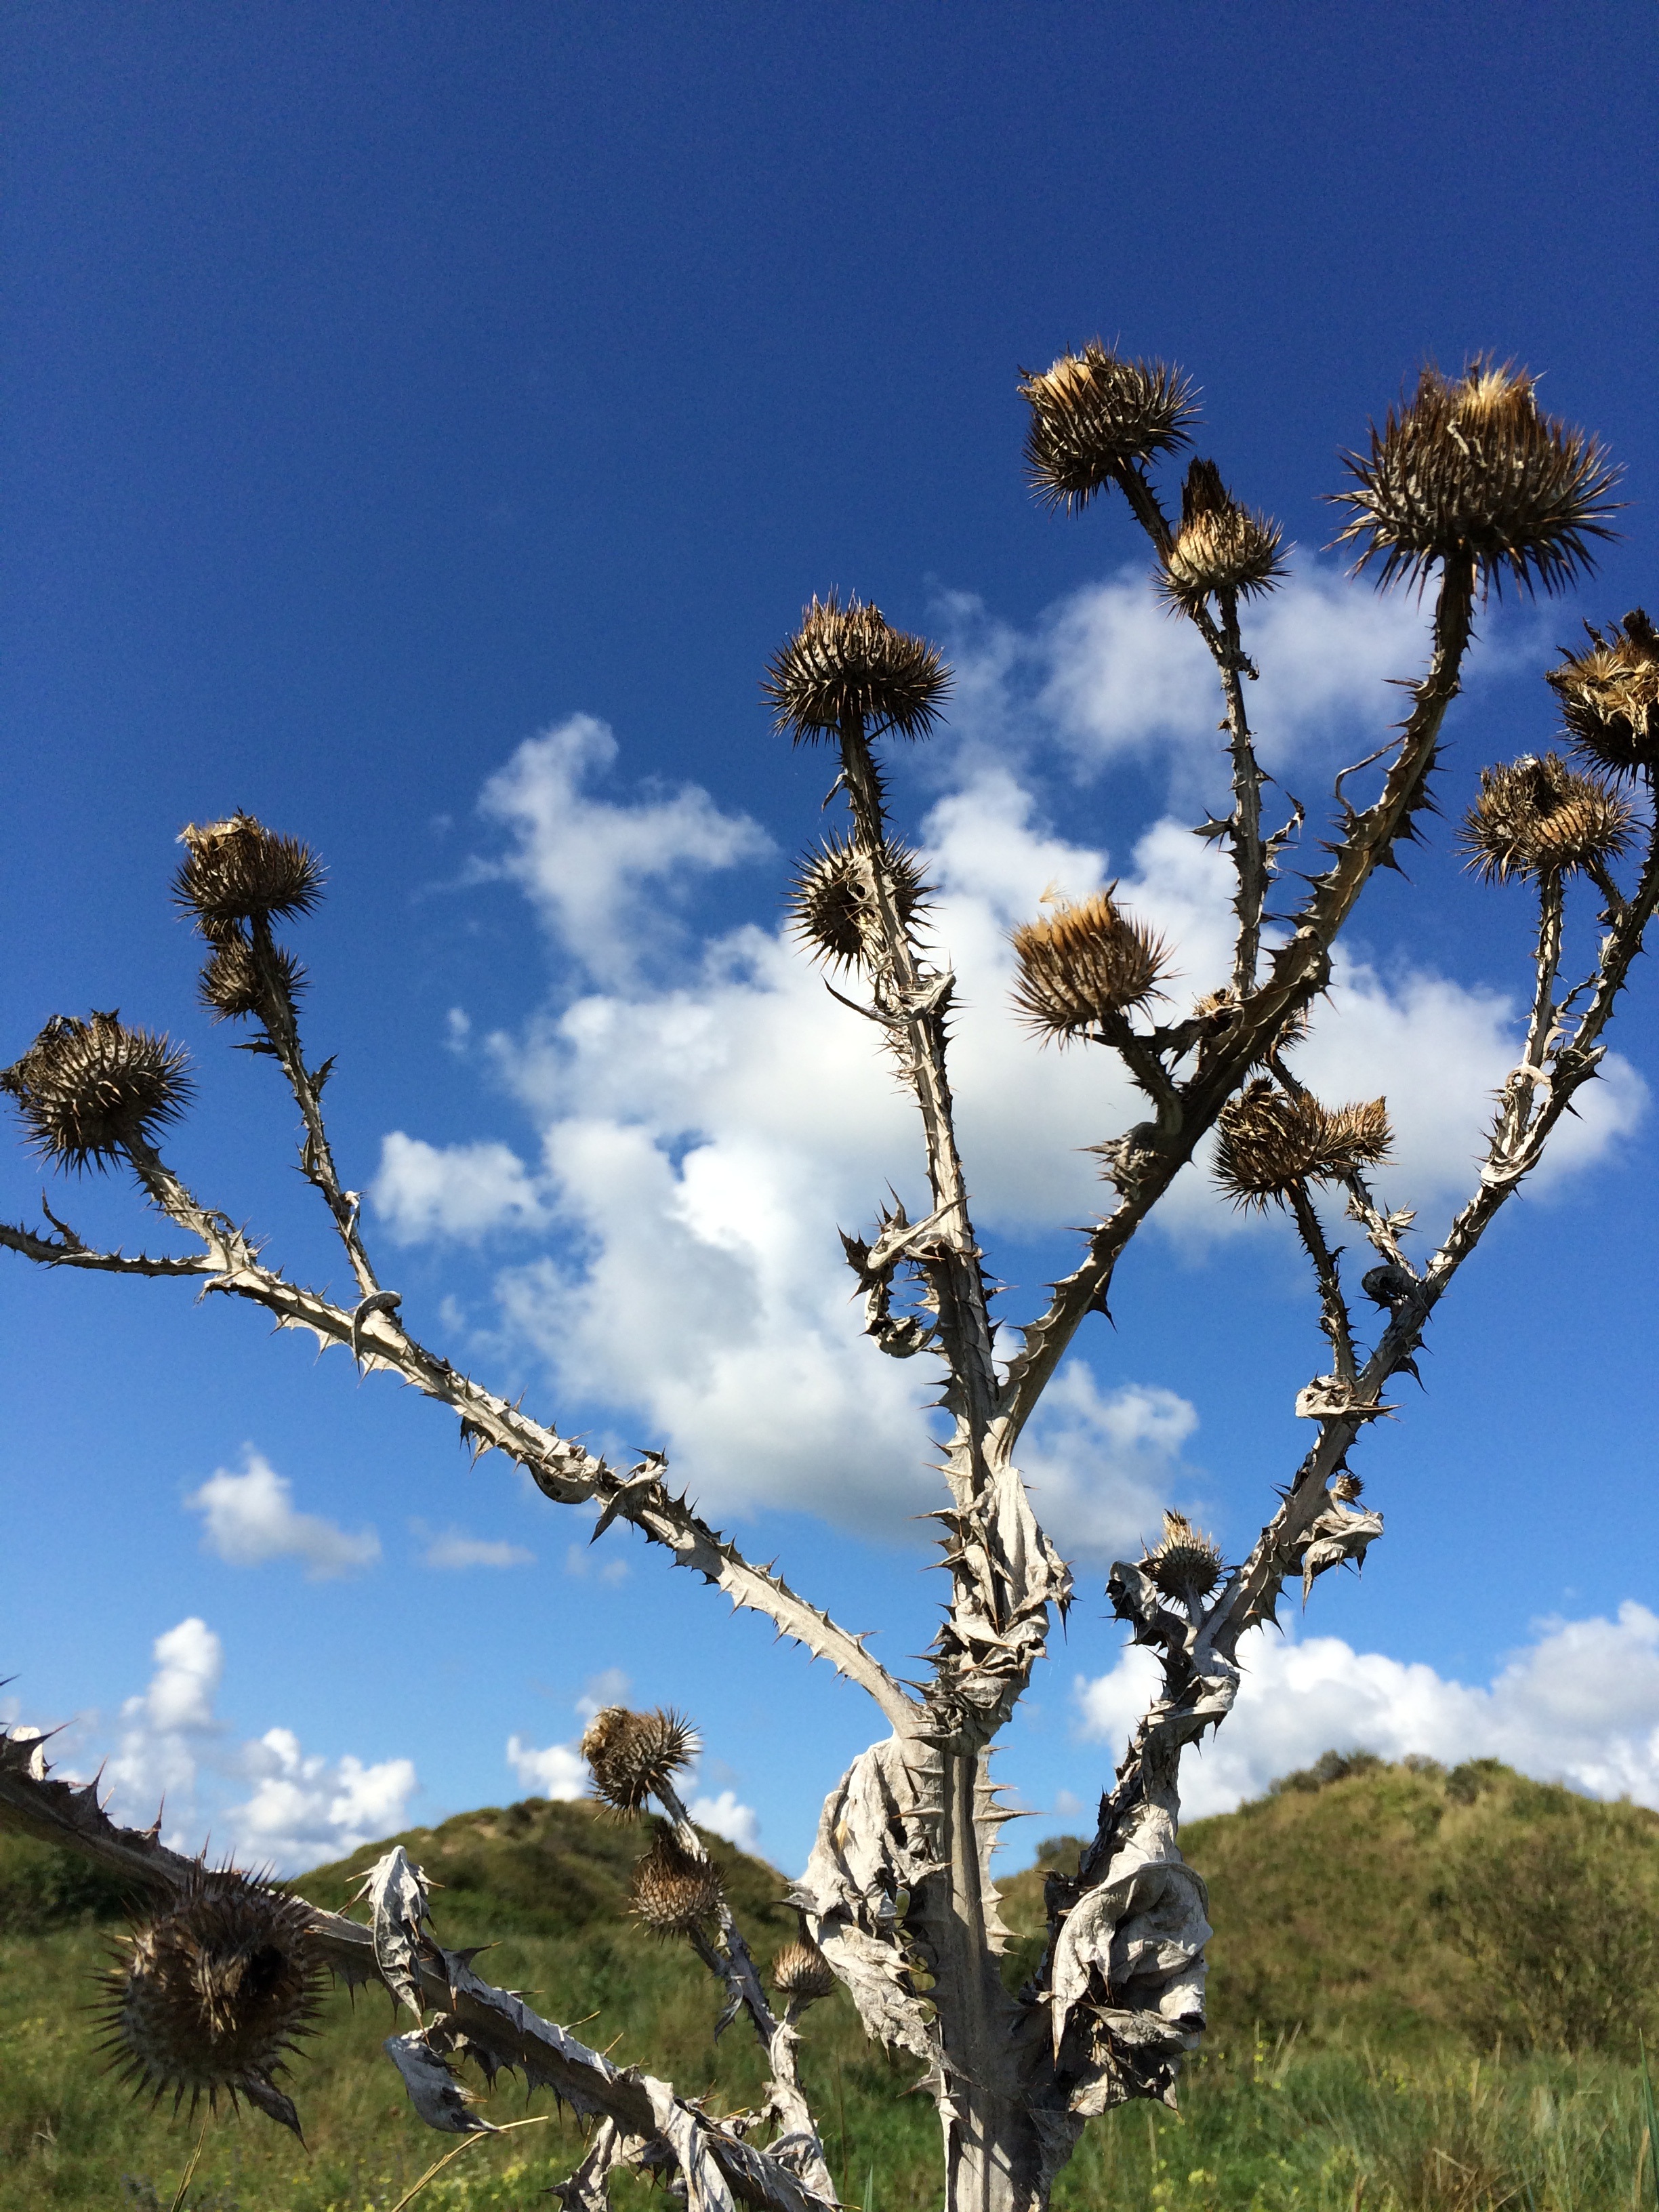
landscape, tree, branch, cloud, plant, sky, air, flower, spring, heaven, blue, flora, wildflower, against, vegetation, thistle, flowering plant, shrubland, plant community